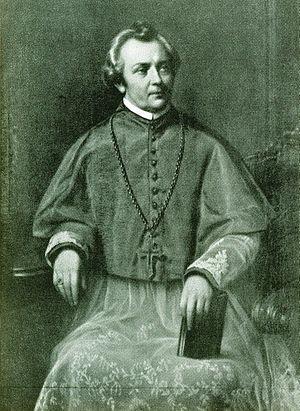
Heinrich Förster, né le 24 novembre 1799 à Glogau et mort le 20 octobre 1881 au château de Johannisberg à Jauernig, est un ecclésiastique allemand qui fut prince-évêque de Breslau de 1853 à 1881. L'église Saint-Henri de la ville lui doit son nom.